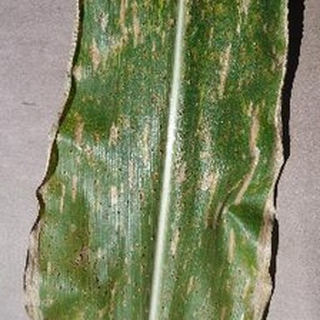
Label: corn_gray_leaf_spot